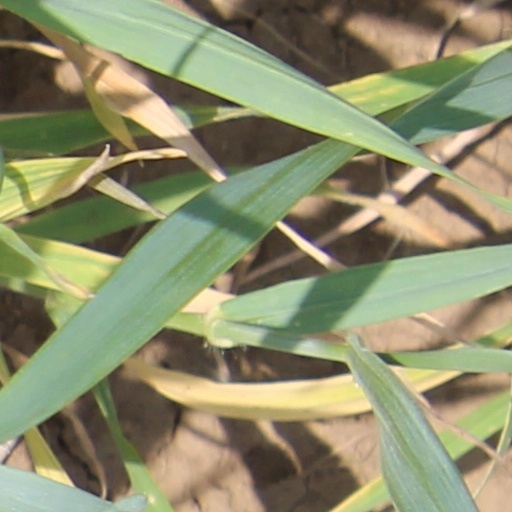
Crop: wheat